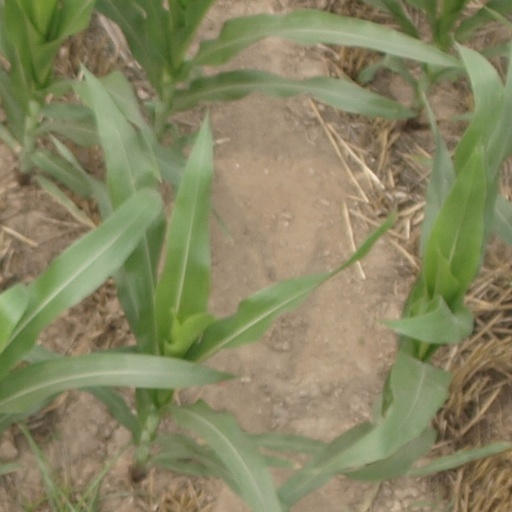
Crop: maize; corn